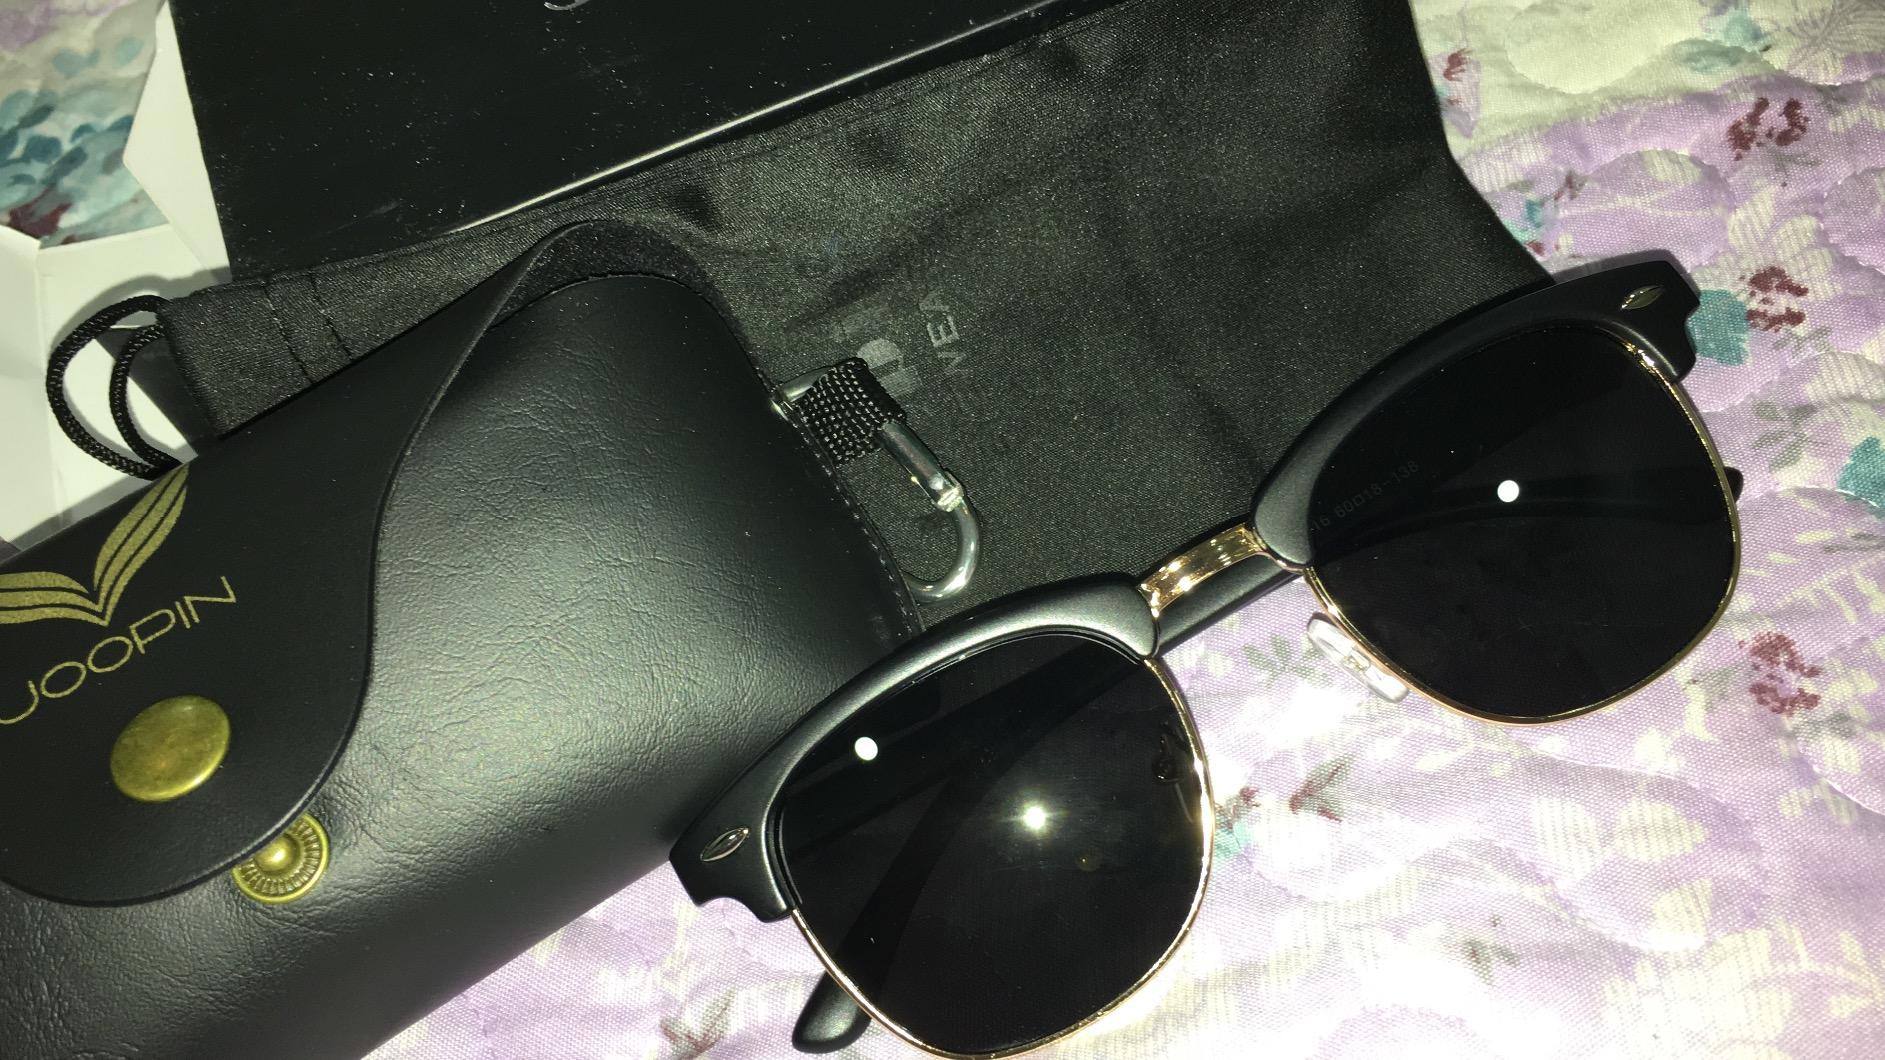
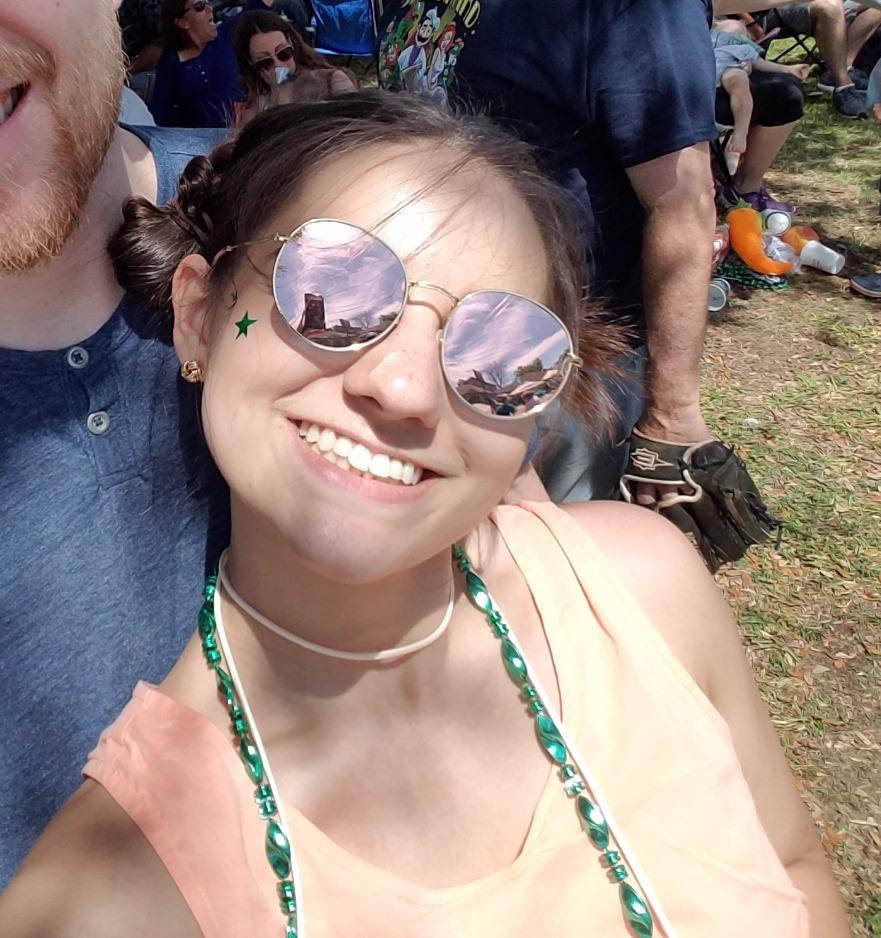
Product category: accessories_sunglasses
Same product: no